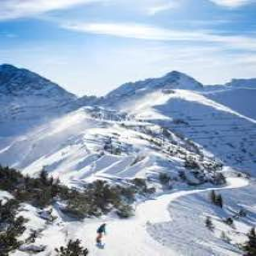
malbun ski resort lichtenstein